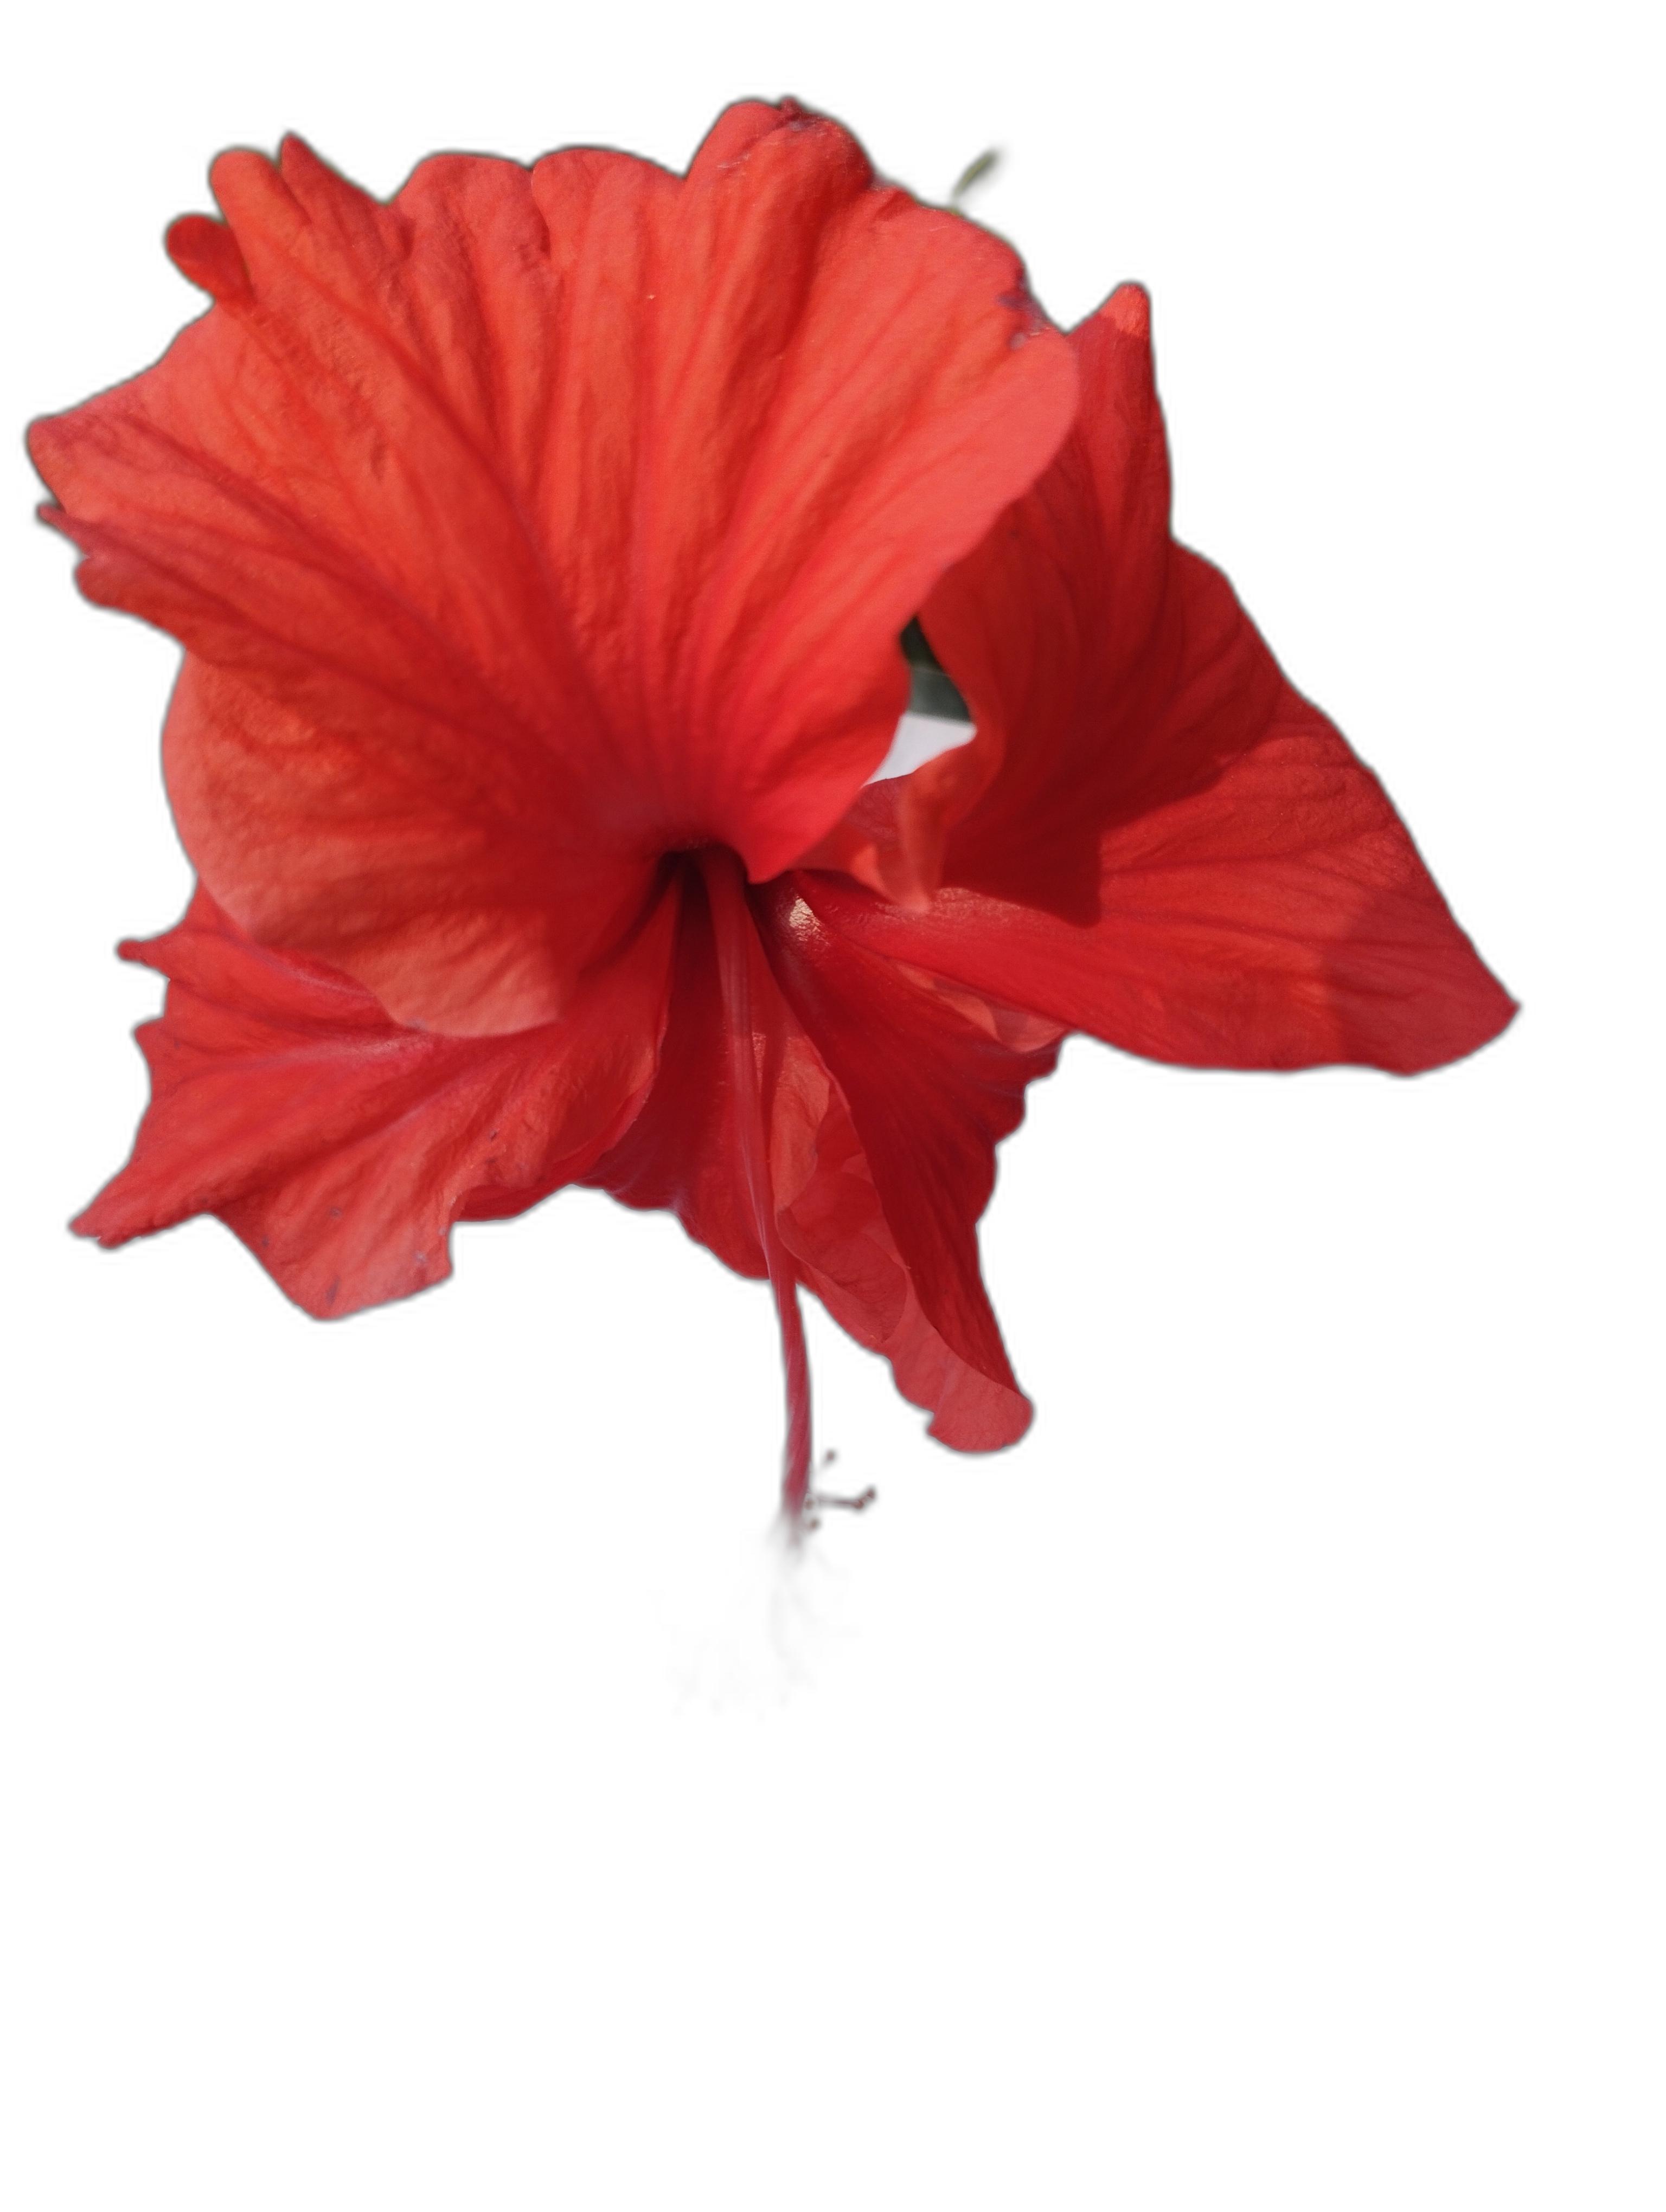
Label: Hibiscus